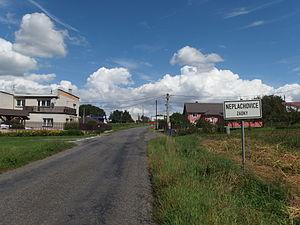
Neplachovice est une commune du district d'Opava, dans la région de Moravie-Silésie, en République tchèque. Sa population s'élevait à 943 habitants en 2017.